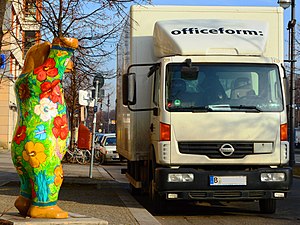
Nissan Atleon / Nissan Atleon (2000−2013)
Nissan Atleon i Berlin: model siden 2006.